John Willie Chester

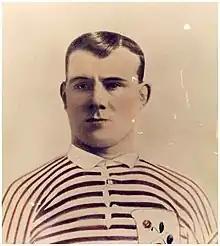
Portrait of John Willie Chester in his Lancashire Kit

John Willie Chester was a professional rugby league footballer who played in the 1900s and 1910s. He played at club level for Warrington, as a forward.